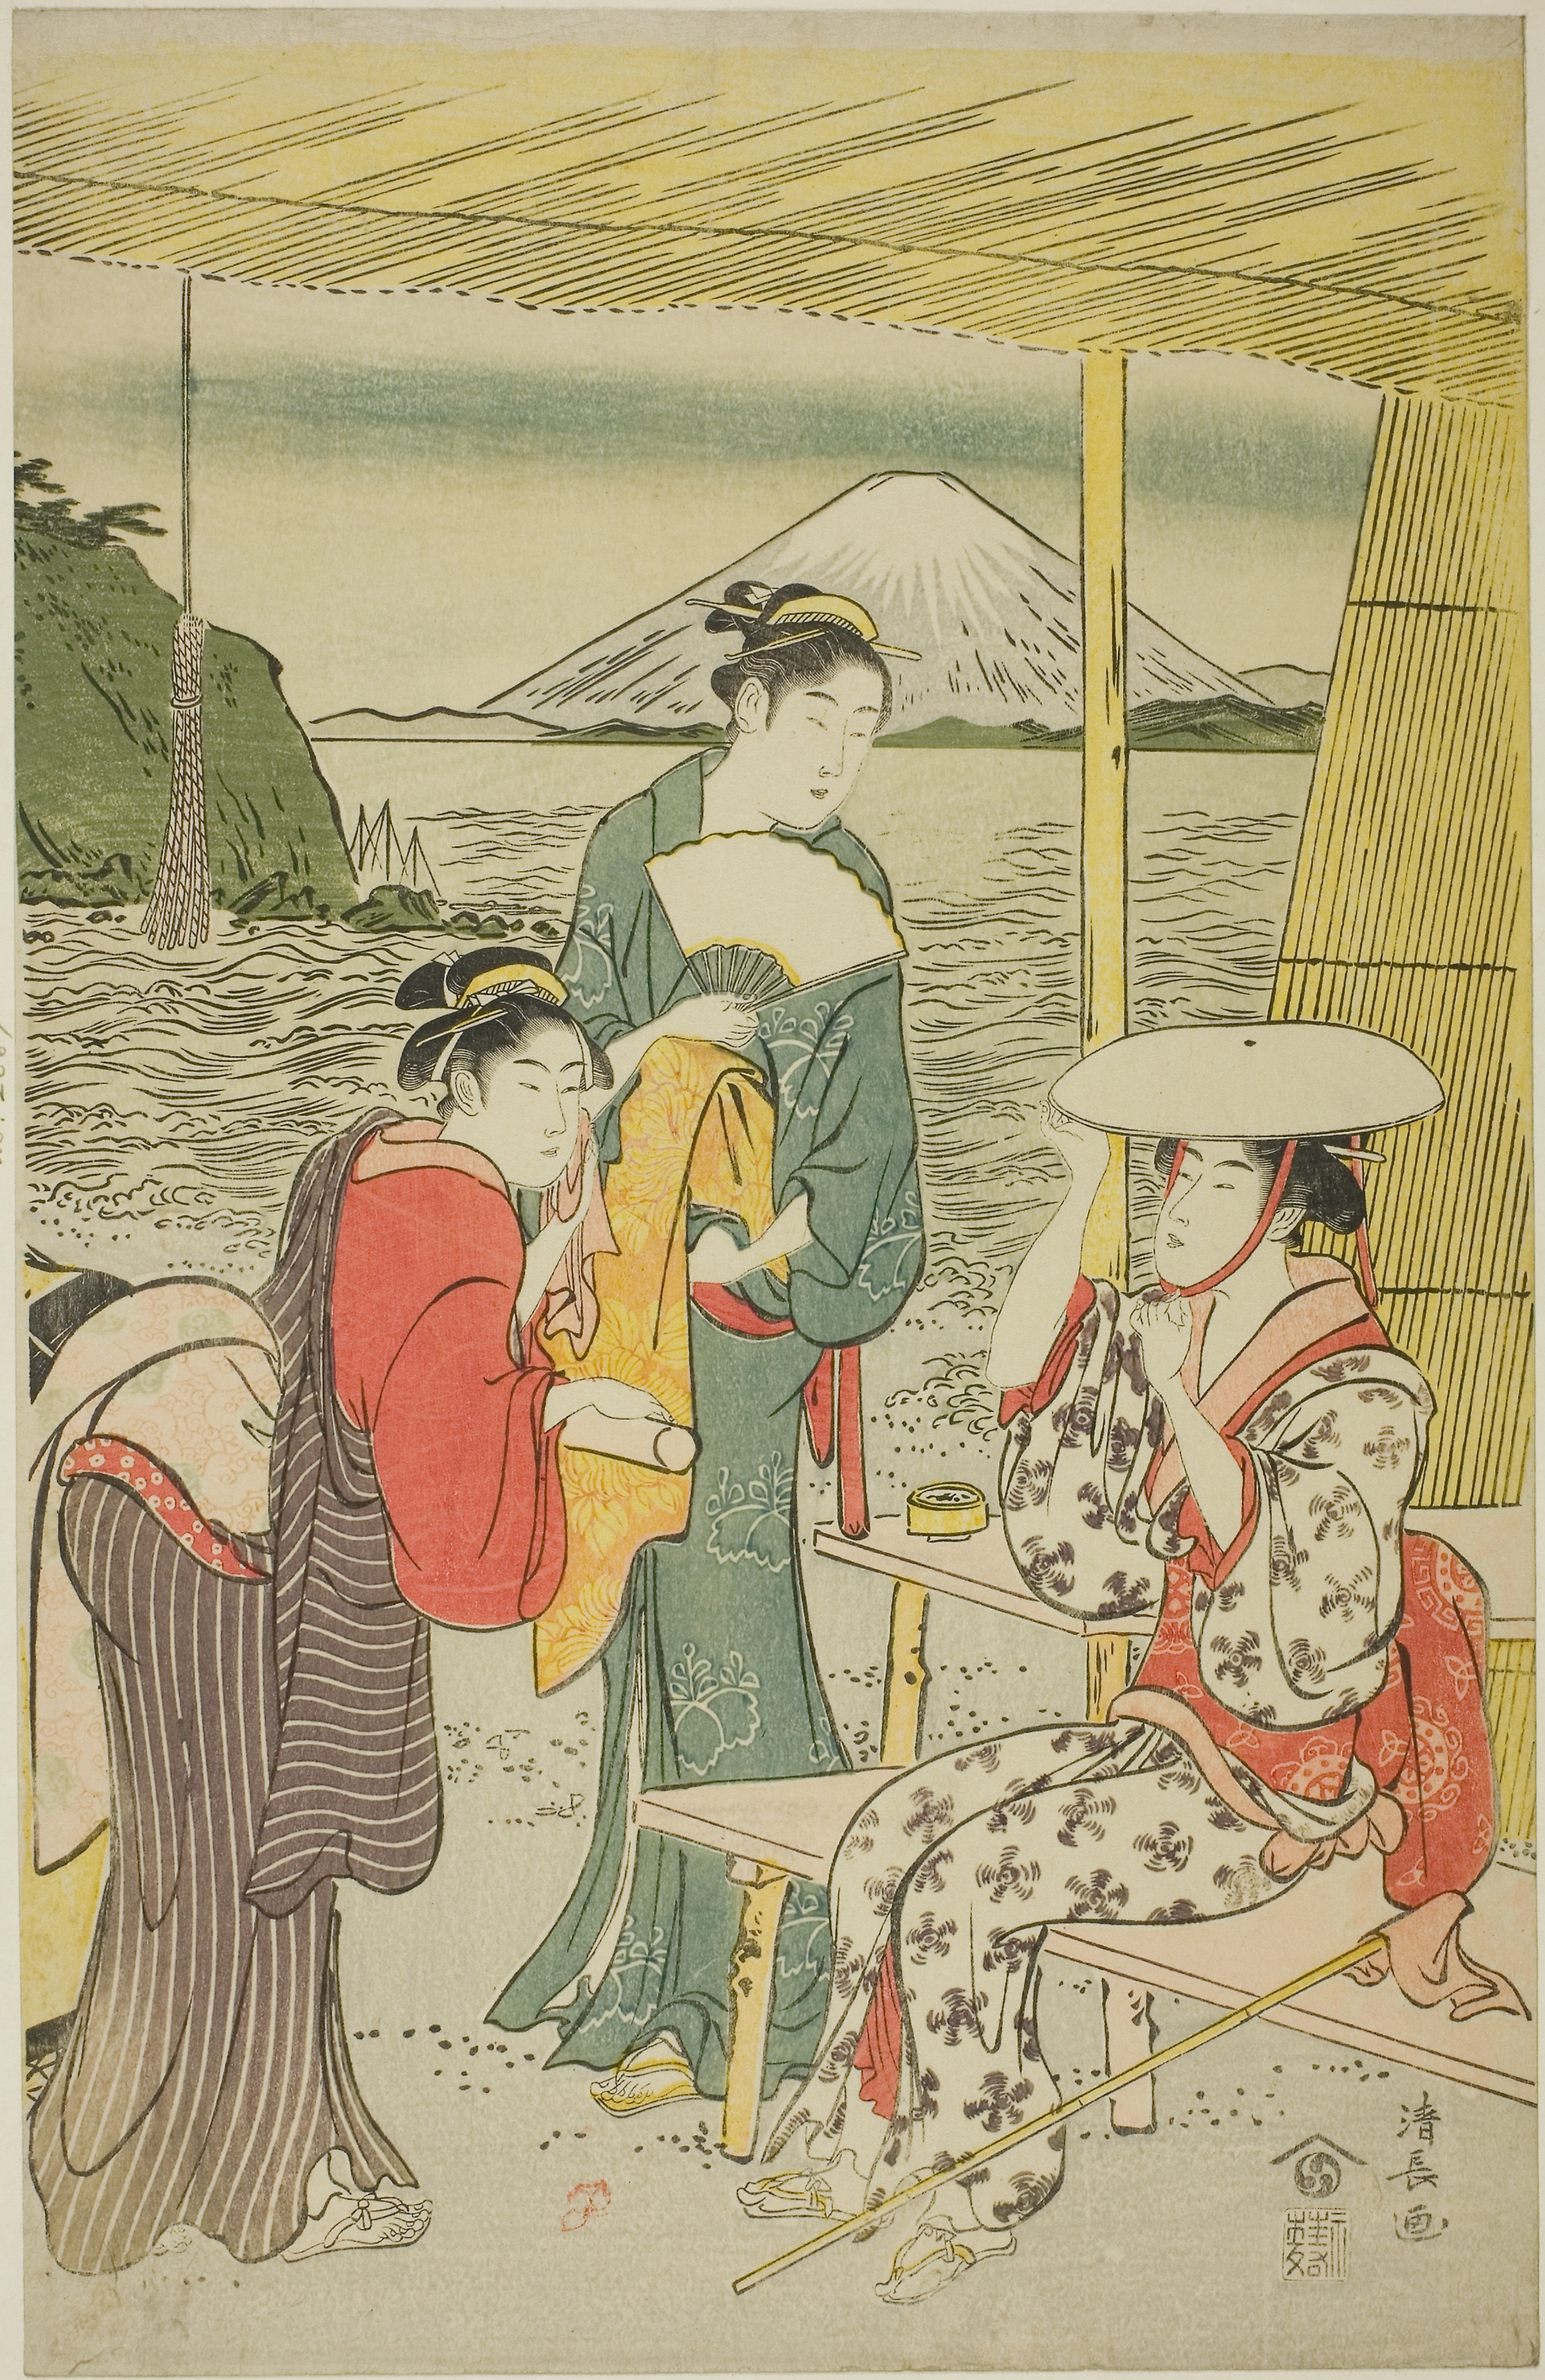
cartoon, illustration, art, painting, miniature, drawing